Barbuda Land Acts

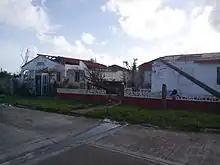
The aftermath of Hurricane Irma in Barbuda.

Hurricane Irma destroyed 90 percent of the island and left a majority of the island's population homeless and exiled in nearby Antigua. The event brought attention to the issue of land ownership on the island. Prime Minister Browne wants citizens to purchase their current plots of land for $1. In return, landowners would receive deeds exchangeable for bank loans. These loans are needed in order to rebuild homes destroyed during the hurricane. Browne says this proposed measure will empower citizens to own their land.